George Gallup

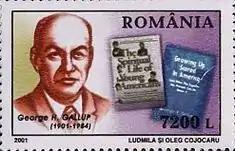
George Gallup on a 2001 Romanian stamp

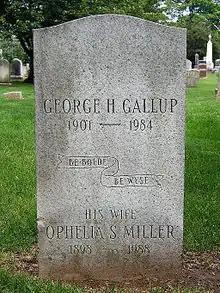
Grave in Princeton Cemetery

George Gallup, Jr., was born in Jefferson, Iowa, the son of Nettie Quella (Davenport) and George Henry Gallup, a dairy farmer. As a teen, "Ted" would deliver milk and used his earnings to start a newspaper at his high school. He attended the University of Iowa, earning his B.A. in 1923, his M.A. in 1925 and his Ph.D. in 1928. While there he was a member of the Iowa Beta chapter of the Sigma Alpha Epsilon fraternity, and editor of "The Daily Iowan", the campus newspaper.